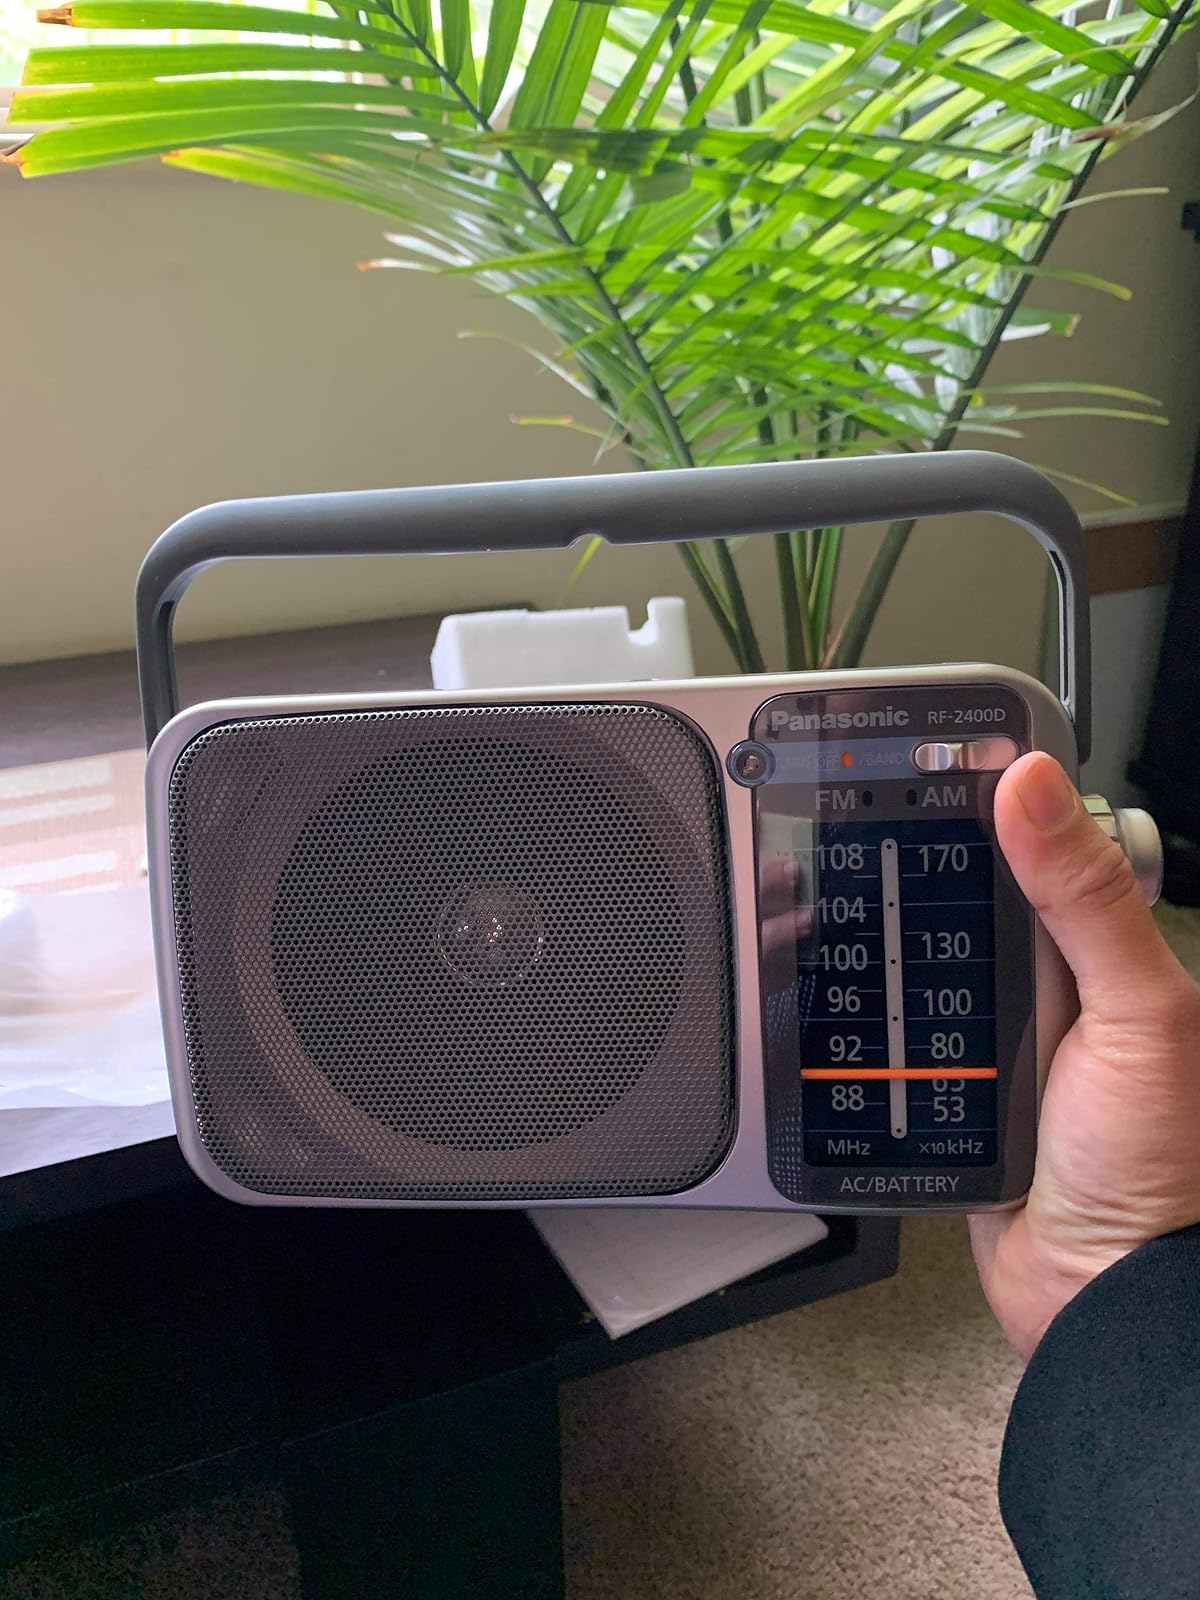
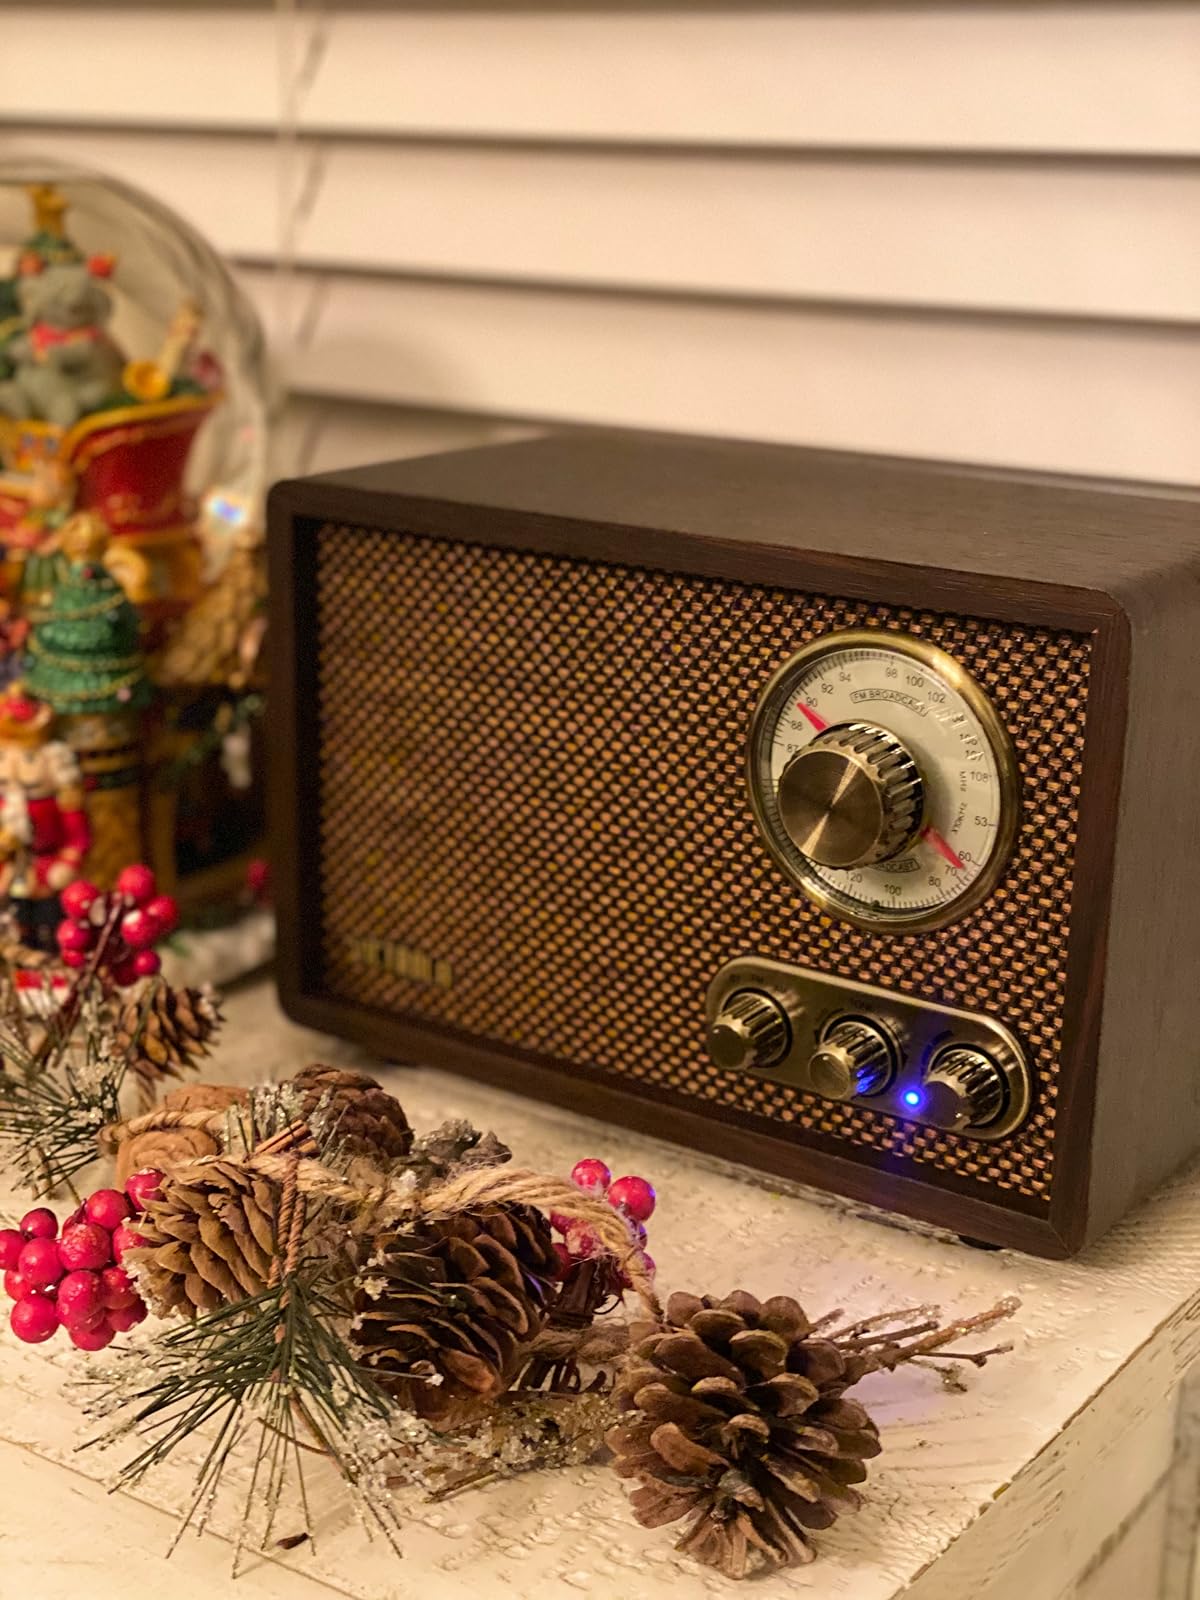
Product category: radio
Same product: no